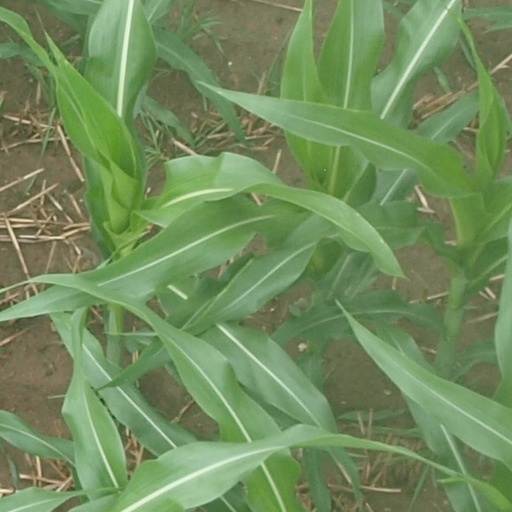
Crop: maize; corn